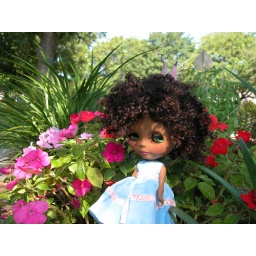
Ella in the front flower bed with the Impatients. Sept. 2008